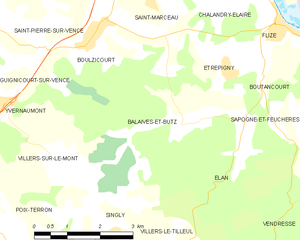
Carte des communes françaises: Balaives-et-Butz